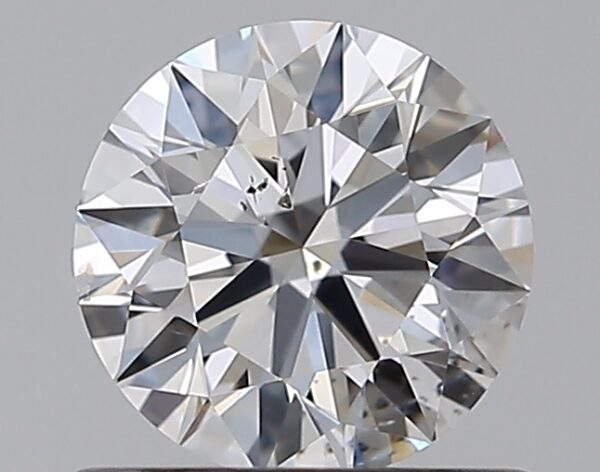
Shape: round
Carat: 0.6
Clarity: SI1
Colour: D
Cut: EX
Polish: EX
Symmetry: EX
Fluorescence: N
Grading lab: GIA
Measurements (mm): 5.39 x 5.41 x 3.34